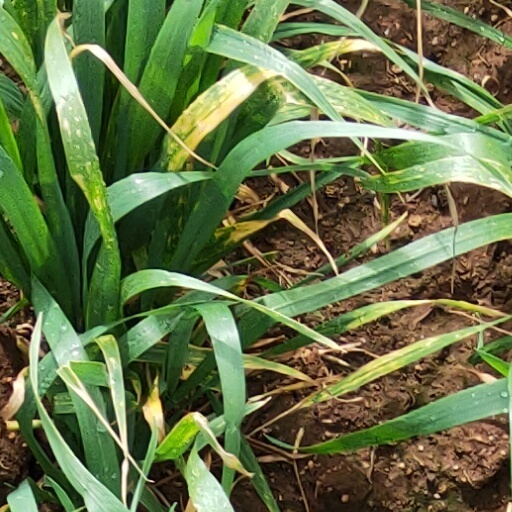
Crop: wheat